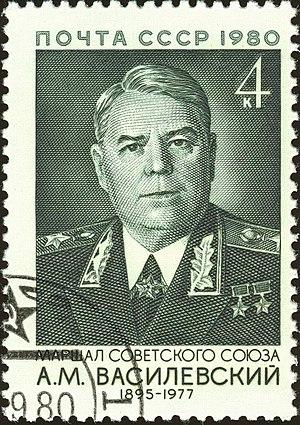
Alexandre Mikhaïlovitch Vassilievski est un chef militaire soviétique. Il participa à la planification et à la coordination des contre-offensives soviétiques décisives pendant la Seconde Guerre mondiale. Il fut responsable de l'invasion de la Mandchourie dans le cadre de l'attaque de l'URSS contre l'Empire du Japon en 1945 ; il fut nommé maréchal de l'Union soviétique et, plus tard, ministre de la Défense.